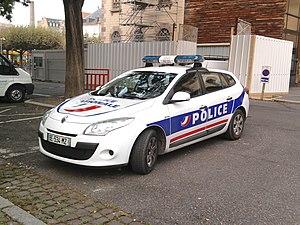
Renault Mégane break, équipée du système Lapi, à savoir «lecture automatique des places d'immatriculation», en faction devant la résidence du préfet du Bas-Rhin, près de la Place de la République, Strasbourg
La reconnaissance automatisée des plaques minéralogiques est une technologie destinée à identifier les plaques d'immatriculation de véhicules via l'utilisation de techniques de reconnaissance optique de caractères.